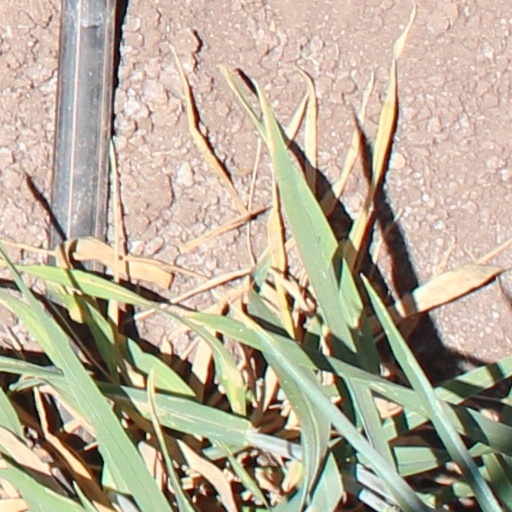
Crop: wheat